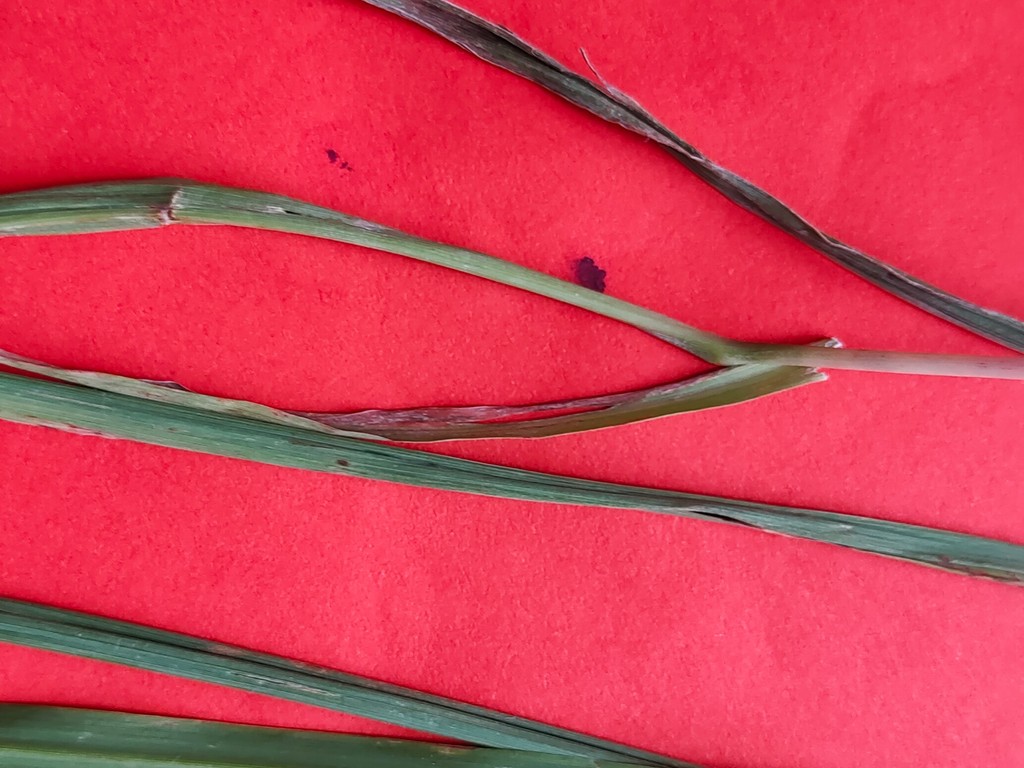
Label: Unhealthy